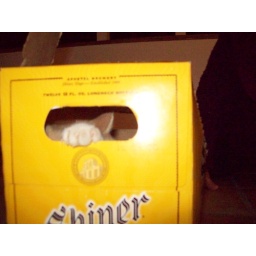
no cat in this box